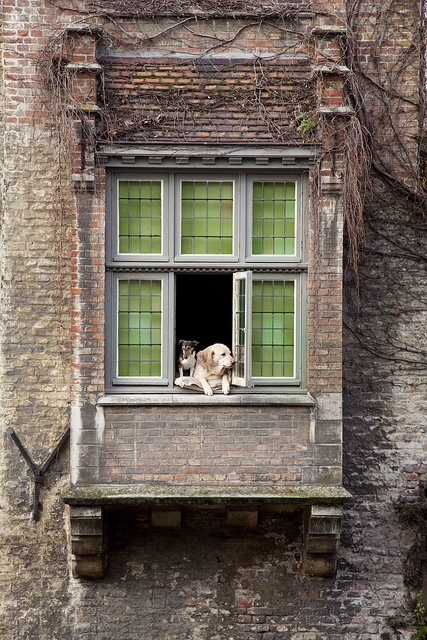
A dog sitting at a window looking out at the street
an image of two dogs looking out the window
A golden haired dog looking out of an open window.
A dog looking out the open window of an old building.
A large brown dog next to a small dog looking out a window.